Dulcie Gray

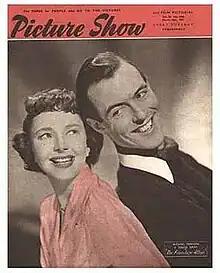
With her husband, Michael Denison when they were acting together in "The Franchise Affair" (1951)

Dulcie Winifred Catherine Savage Denison ("née" Bailey; 20 November 1915 – 15 November 2011), known professionally as Dulcie Gray, was a British actress, mystery writer and lepidopterist.